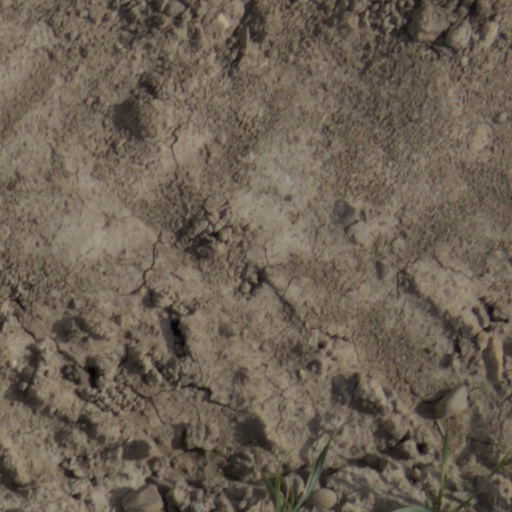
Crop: wheat